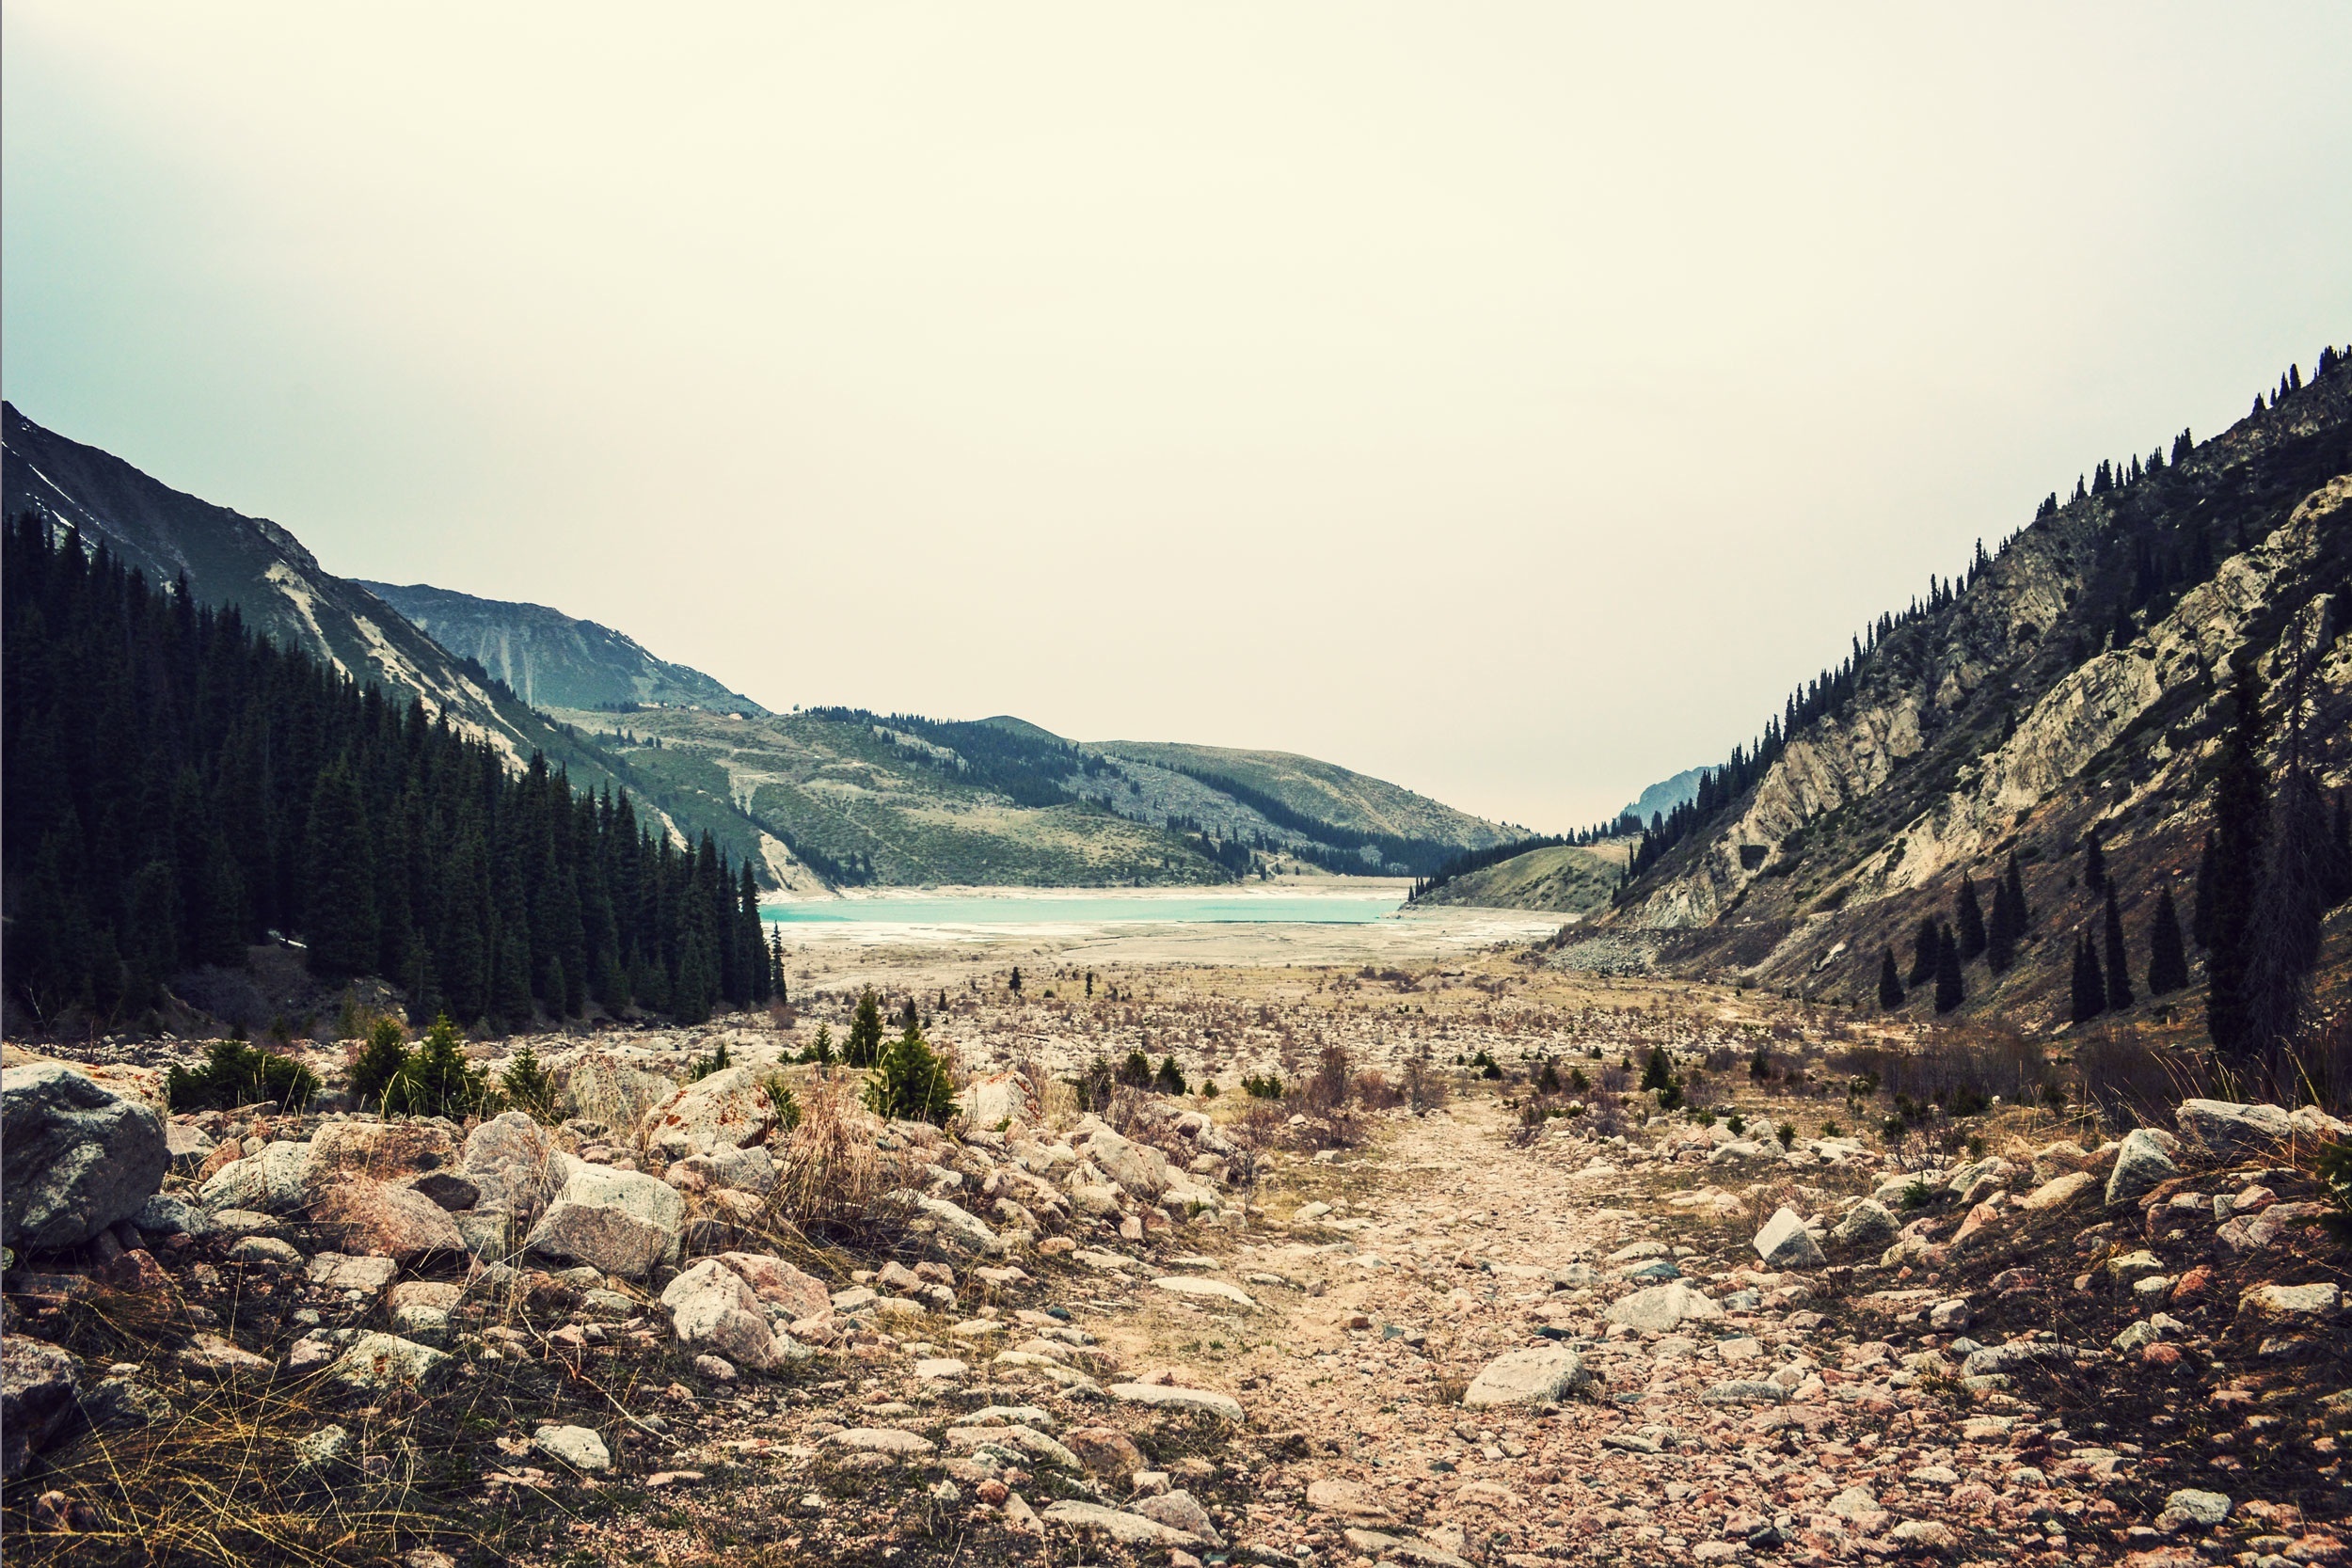
landscape, water, nature, wilderness, walking, mountain, snow, lake, adventure, river, valley, mountain range, scenic, peaceful, natural, scenery, ridge, trees, rocks, geology, mountains, backpacking, bright, plateau, fell, evergreens, landform, nature landscape, mountain pass, nature background, geographical feature, mountainous landforms